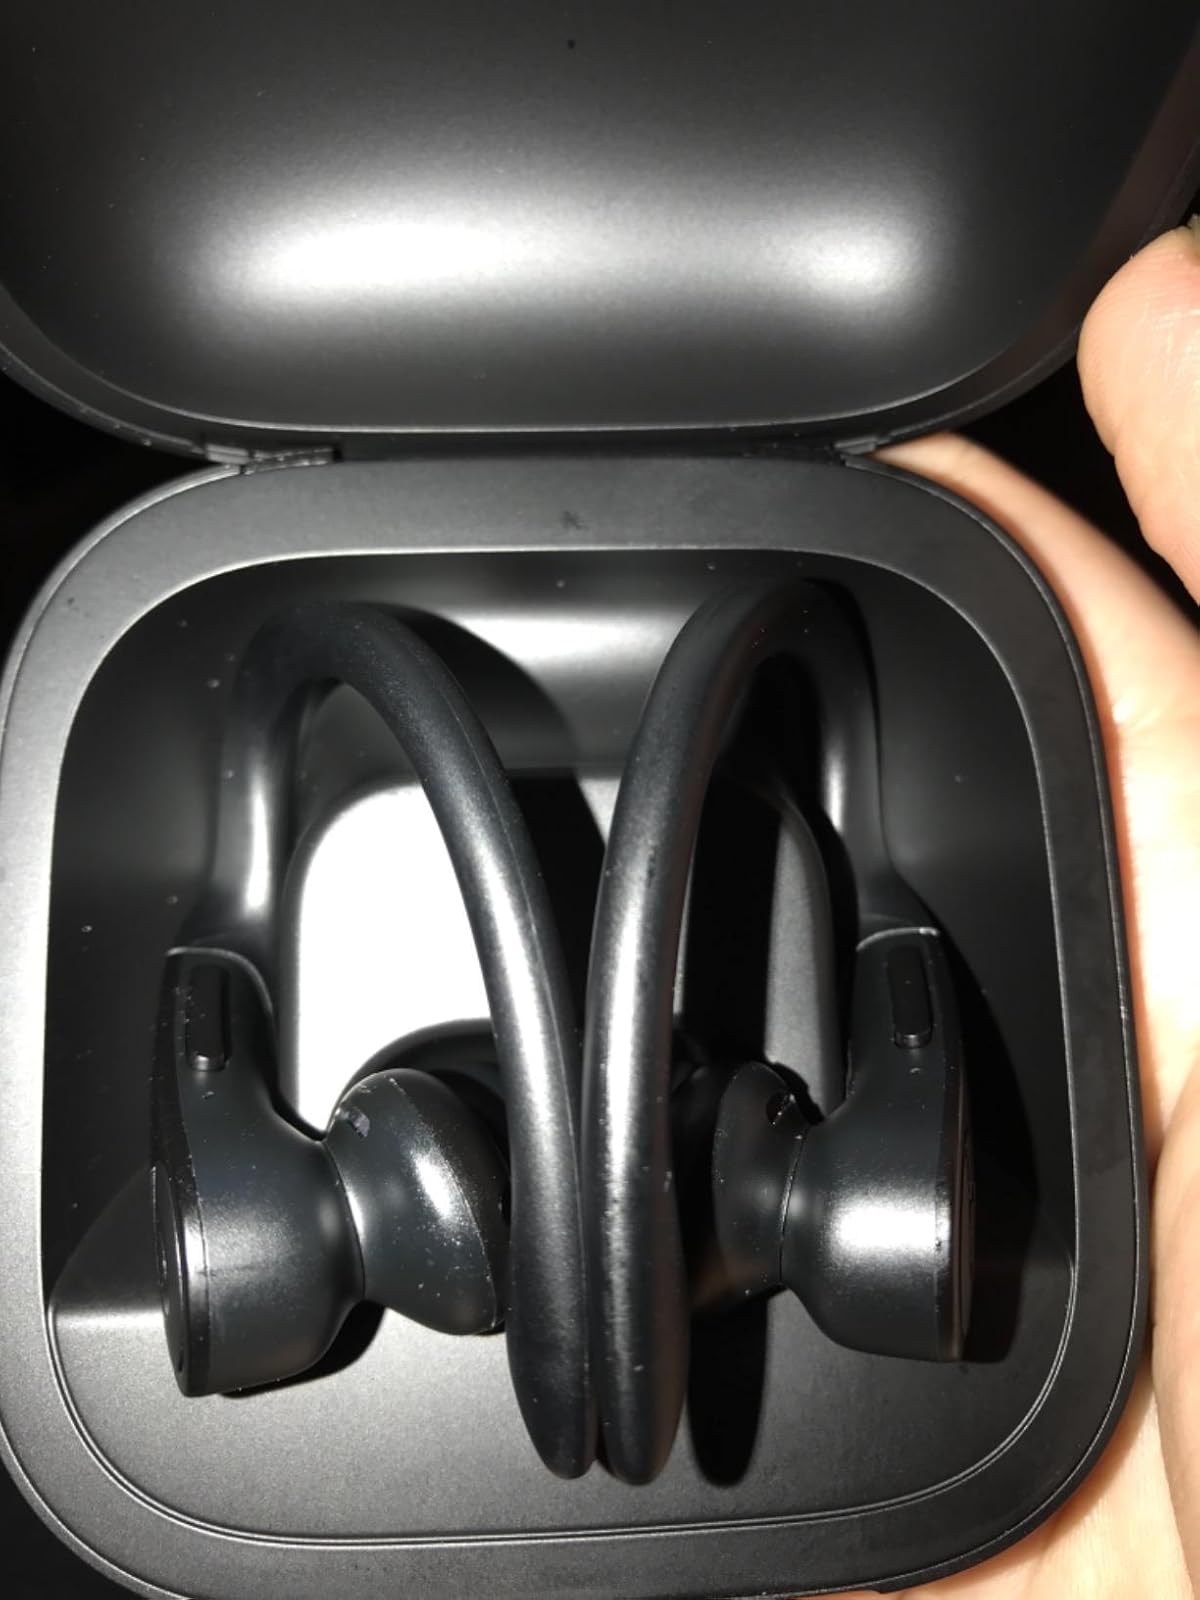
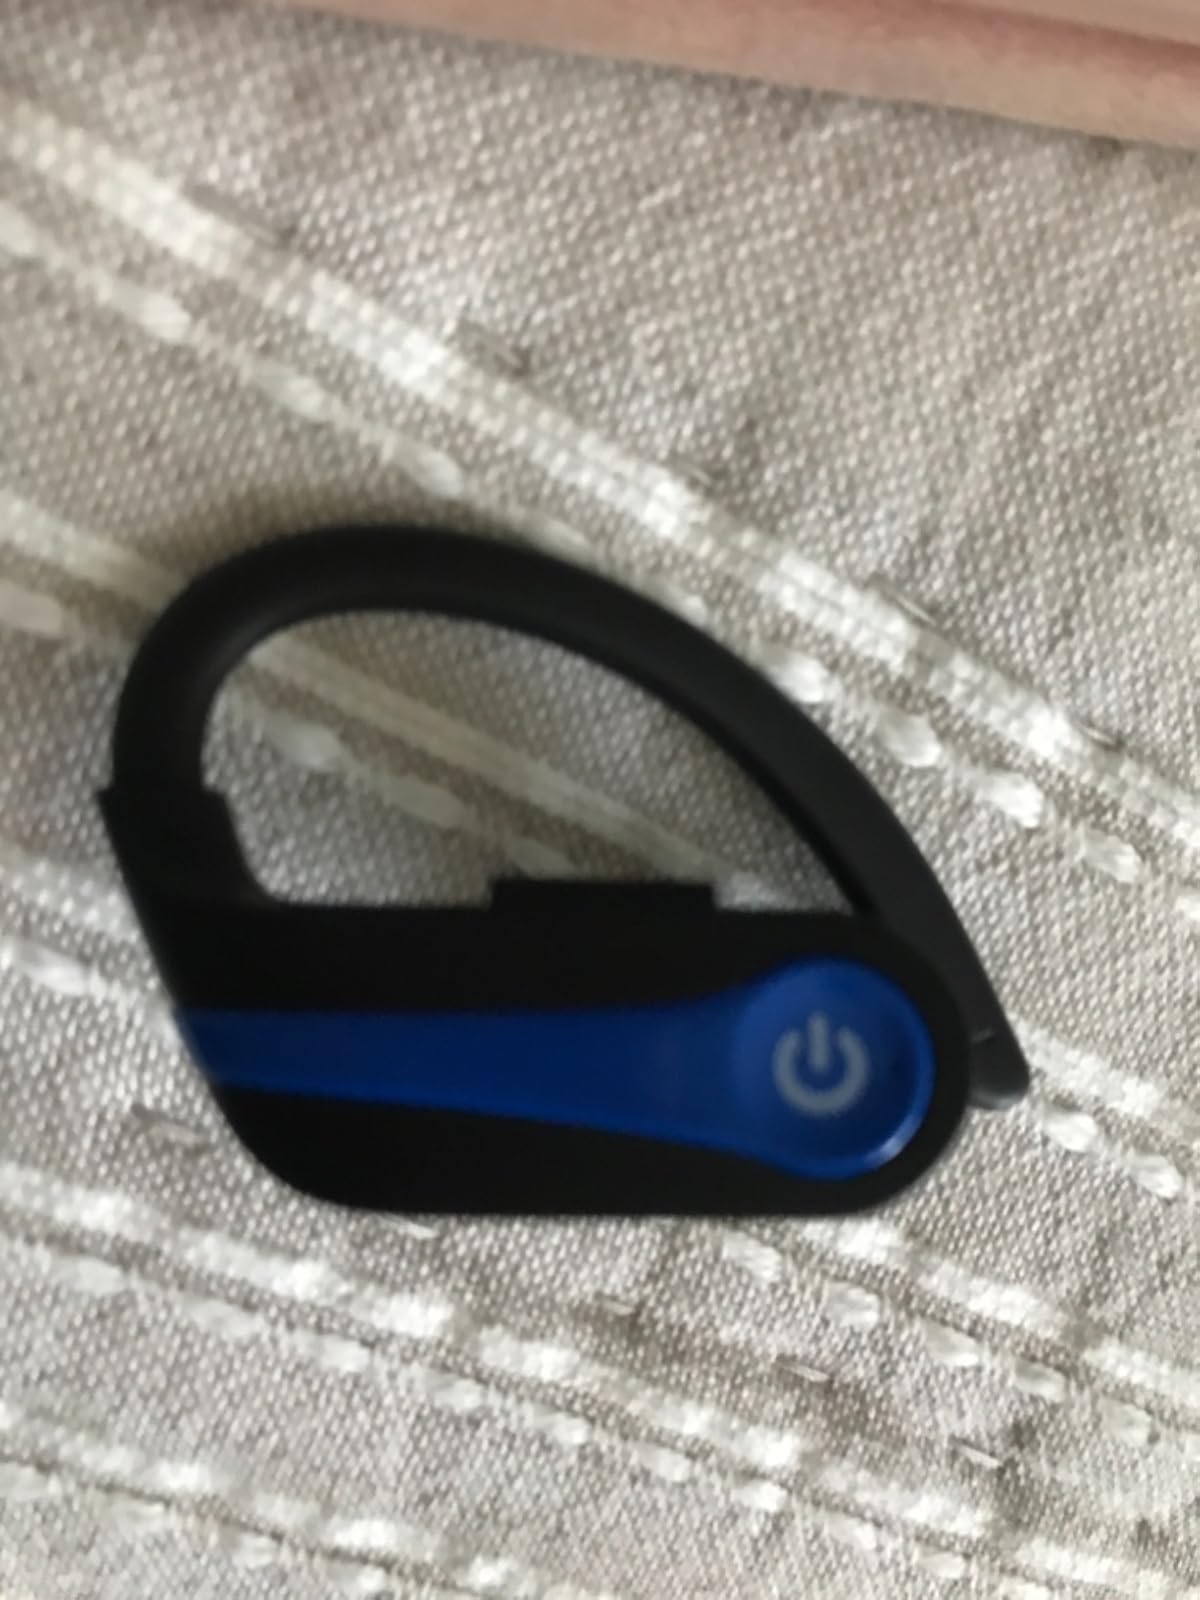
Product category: earbuds
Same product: no